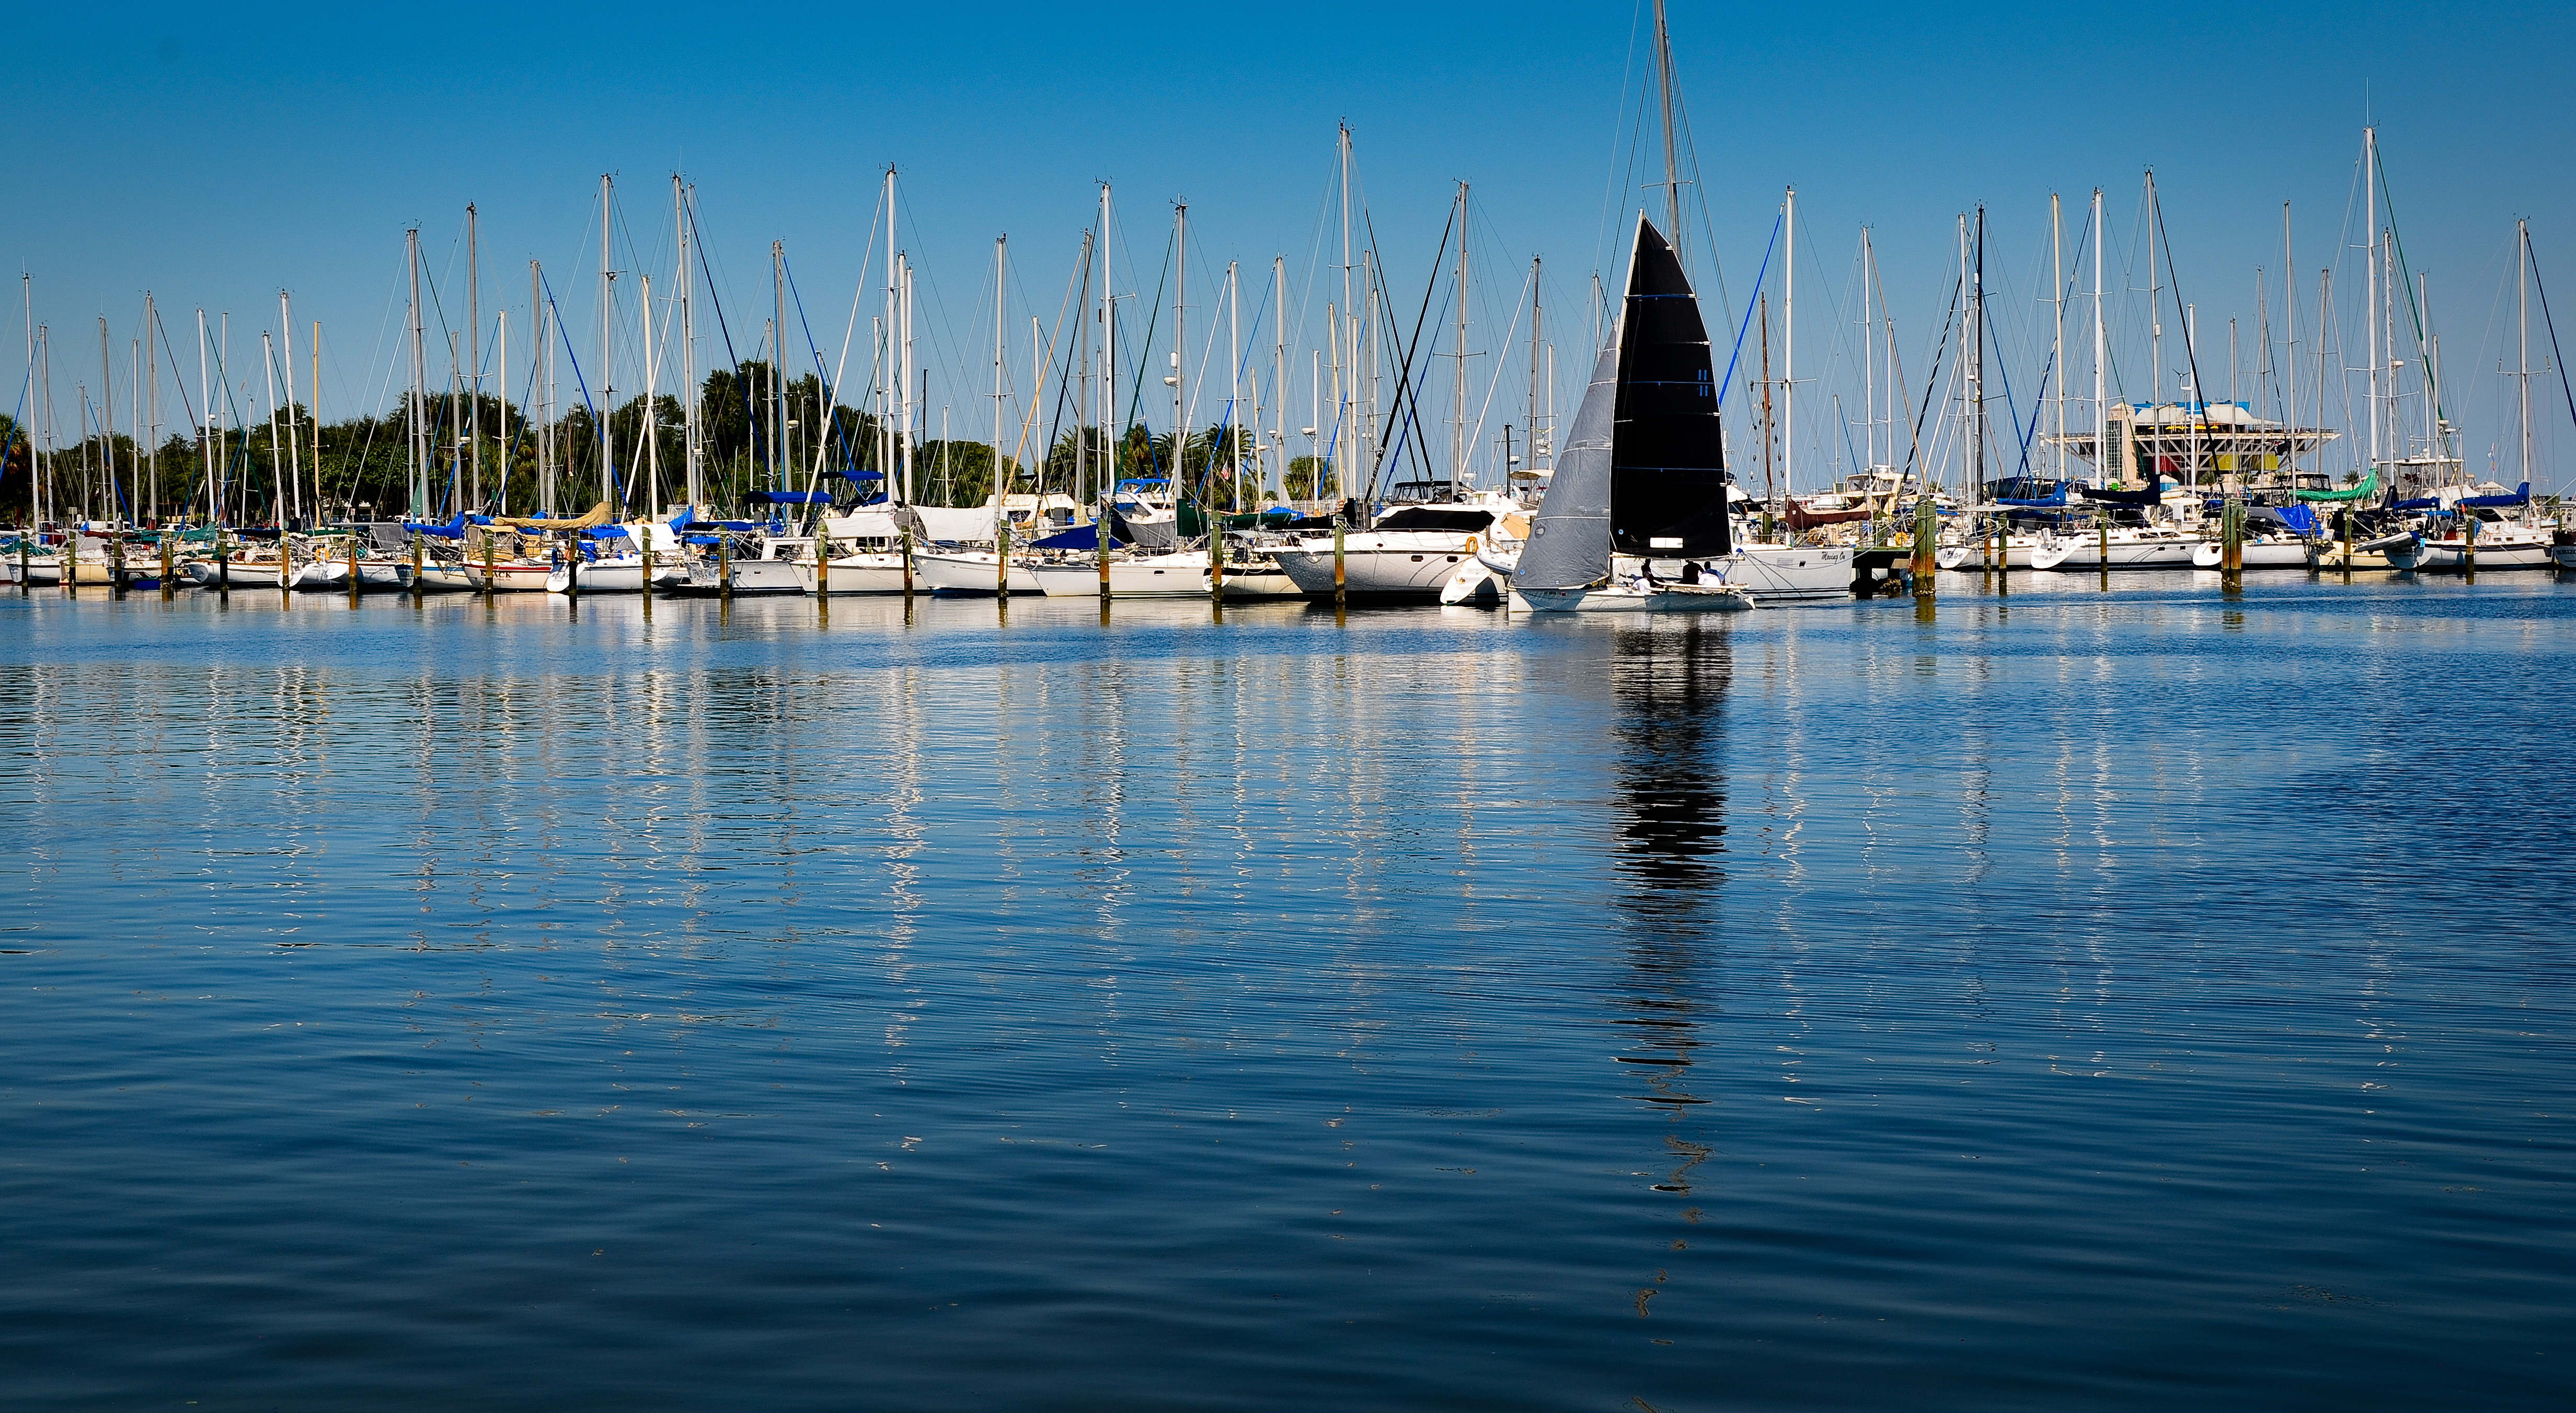
florida, marina, dock, mast, black sail, water, ocean, inlet, sailboats, wave, sea, reflection, boats, shore, body of water, sky, boat, harbor, sailboat, calm, sailing, watercraft, sail, port, water transportation, tree, lake, boating, bay, horizon, channel